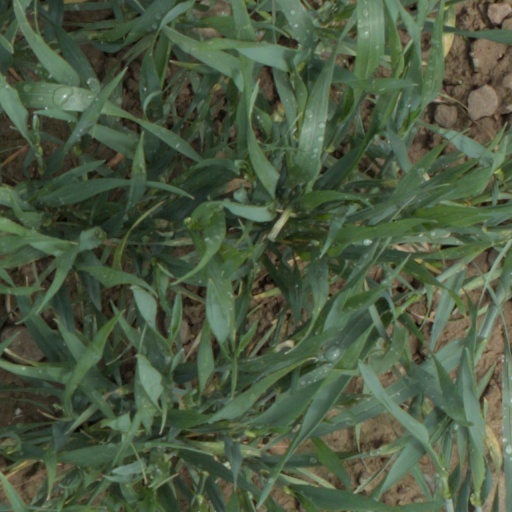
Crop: wheat